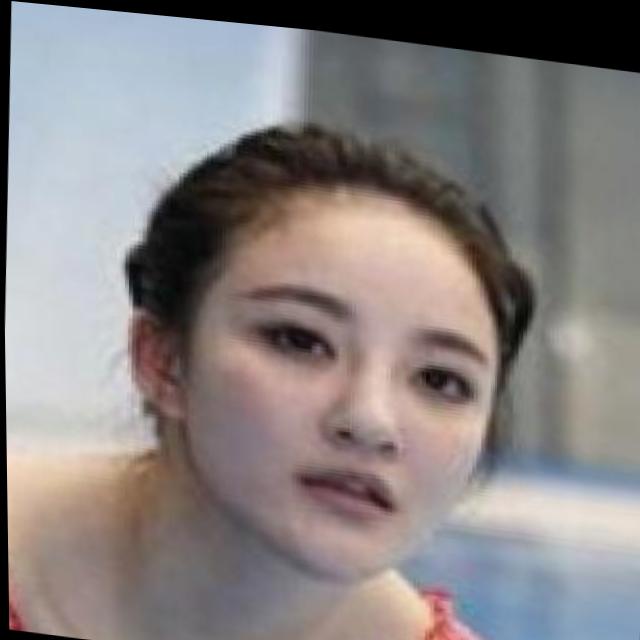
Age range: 13-20